David Tremlett

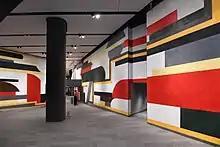
"City Drawing" Bloomberg London 2017

His first solo exhibition was with Nigel Greenwood Gallery in London in the early seventies, where he rose to prominence alongside artists such as Richard Long and Gilbert and George. Tremlett was making wall and floor drawings at that time — the first being in 1969 at the Grabowski Gallery, London. Since the 1980s, his primary media has been pastel, of which he says: "It is a fragile, delicate powder, so light that you can blow it away, but at the same time you can make something strong, demanding, and structurally tough." Despite the time and attention required by all of his site-specific works, Tremlett does not limit himself to locations that will ensure permanence. Indeed, many of his wall drawings exist for only a short period of time before they are weathered by natural elements or painted over in preparation for the next gallery show. Tremlett's palette has also been influenced over the years by his travel to execute site-specific works in places such as Malawi, India, Italy and Texas.